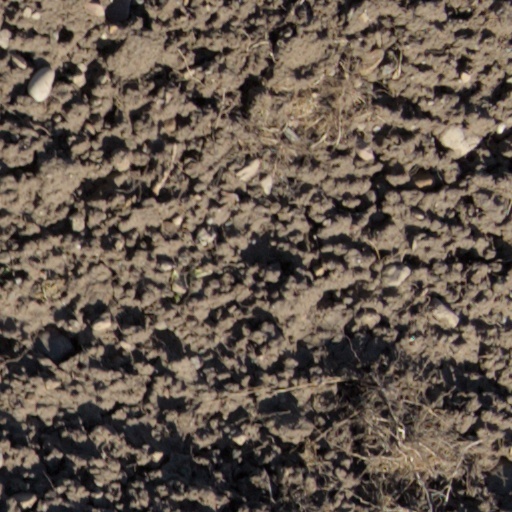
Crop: wheat